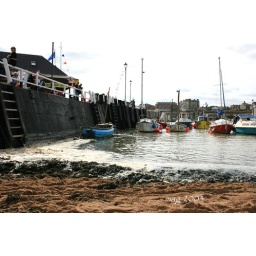
boats in the harbour, including the yellow Rockhopper, I often like to photograph...